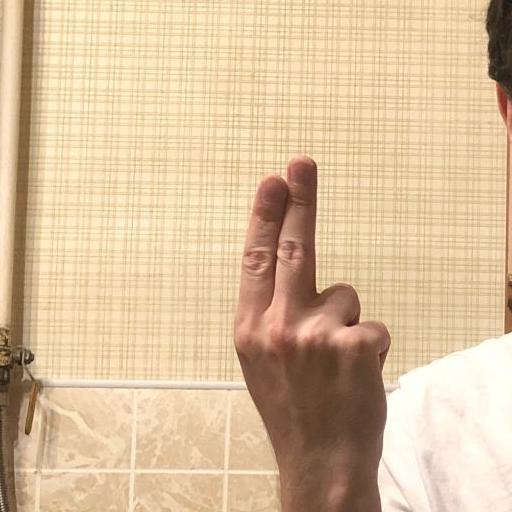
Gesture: two_up_inverted